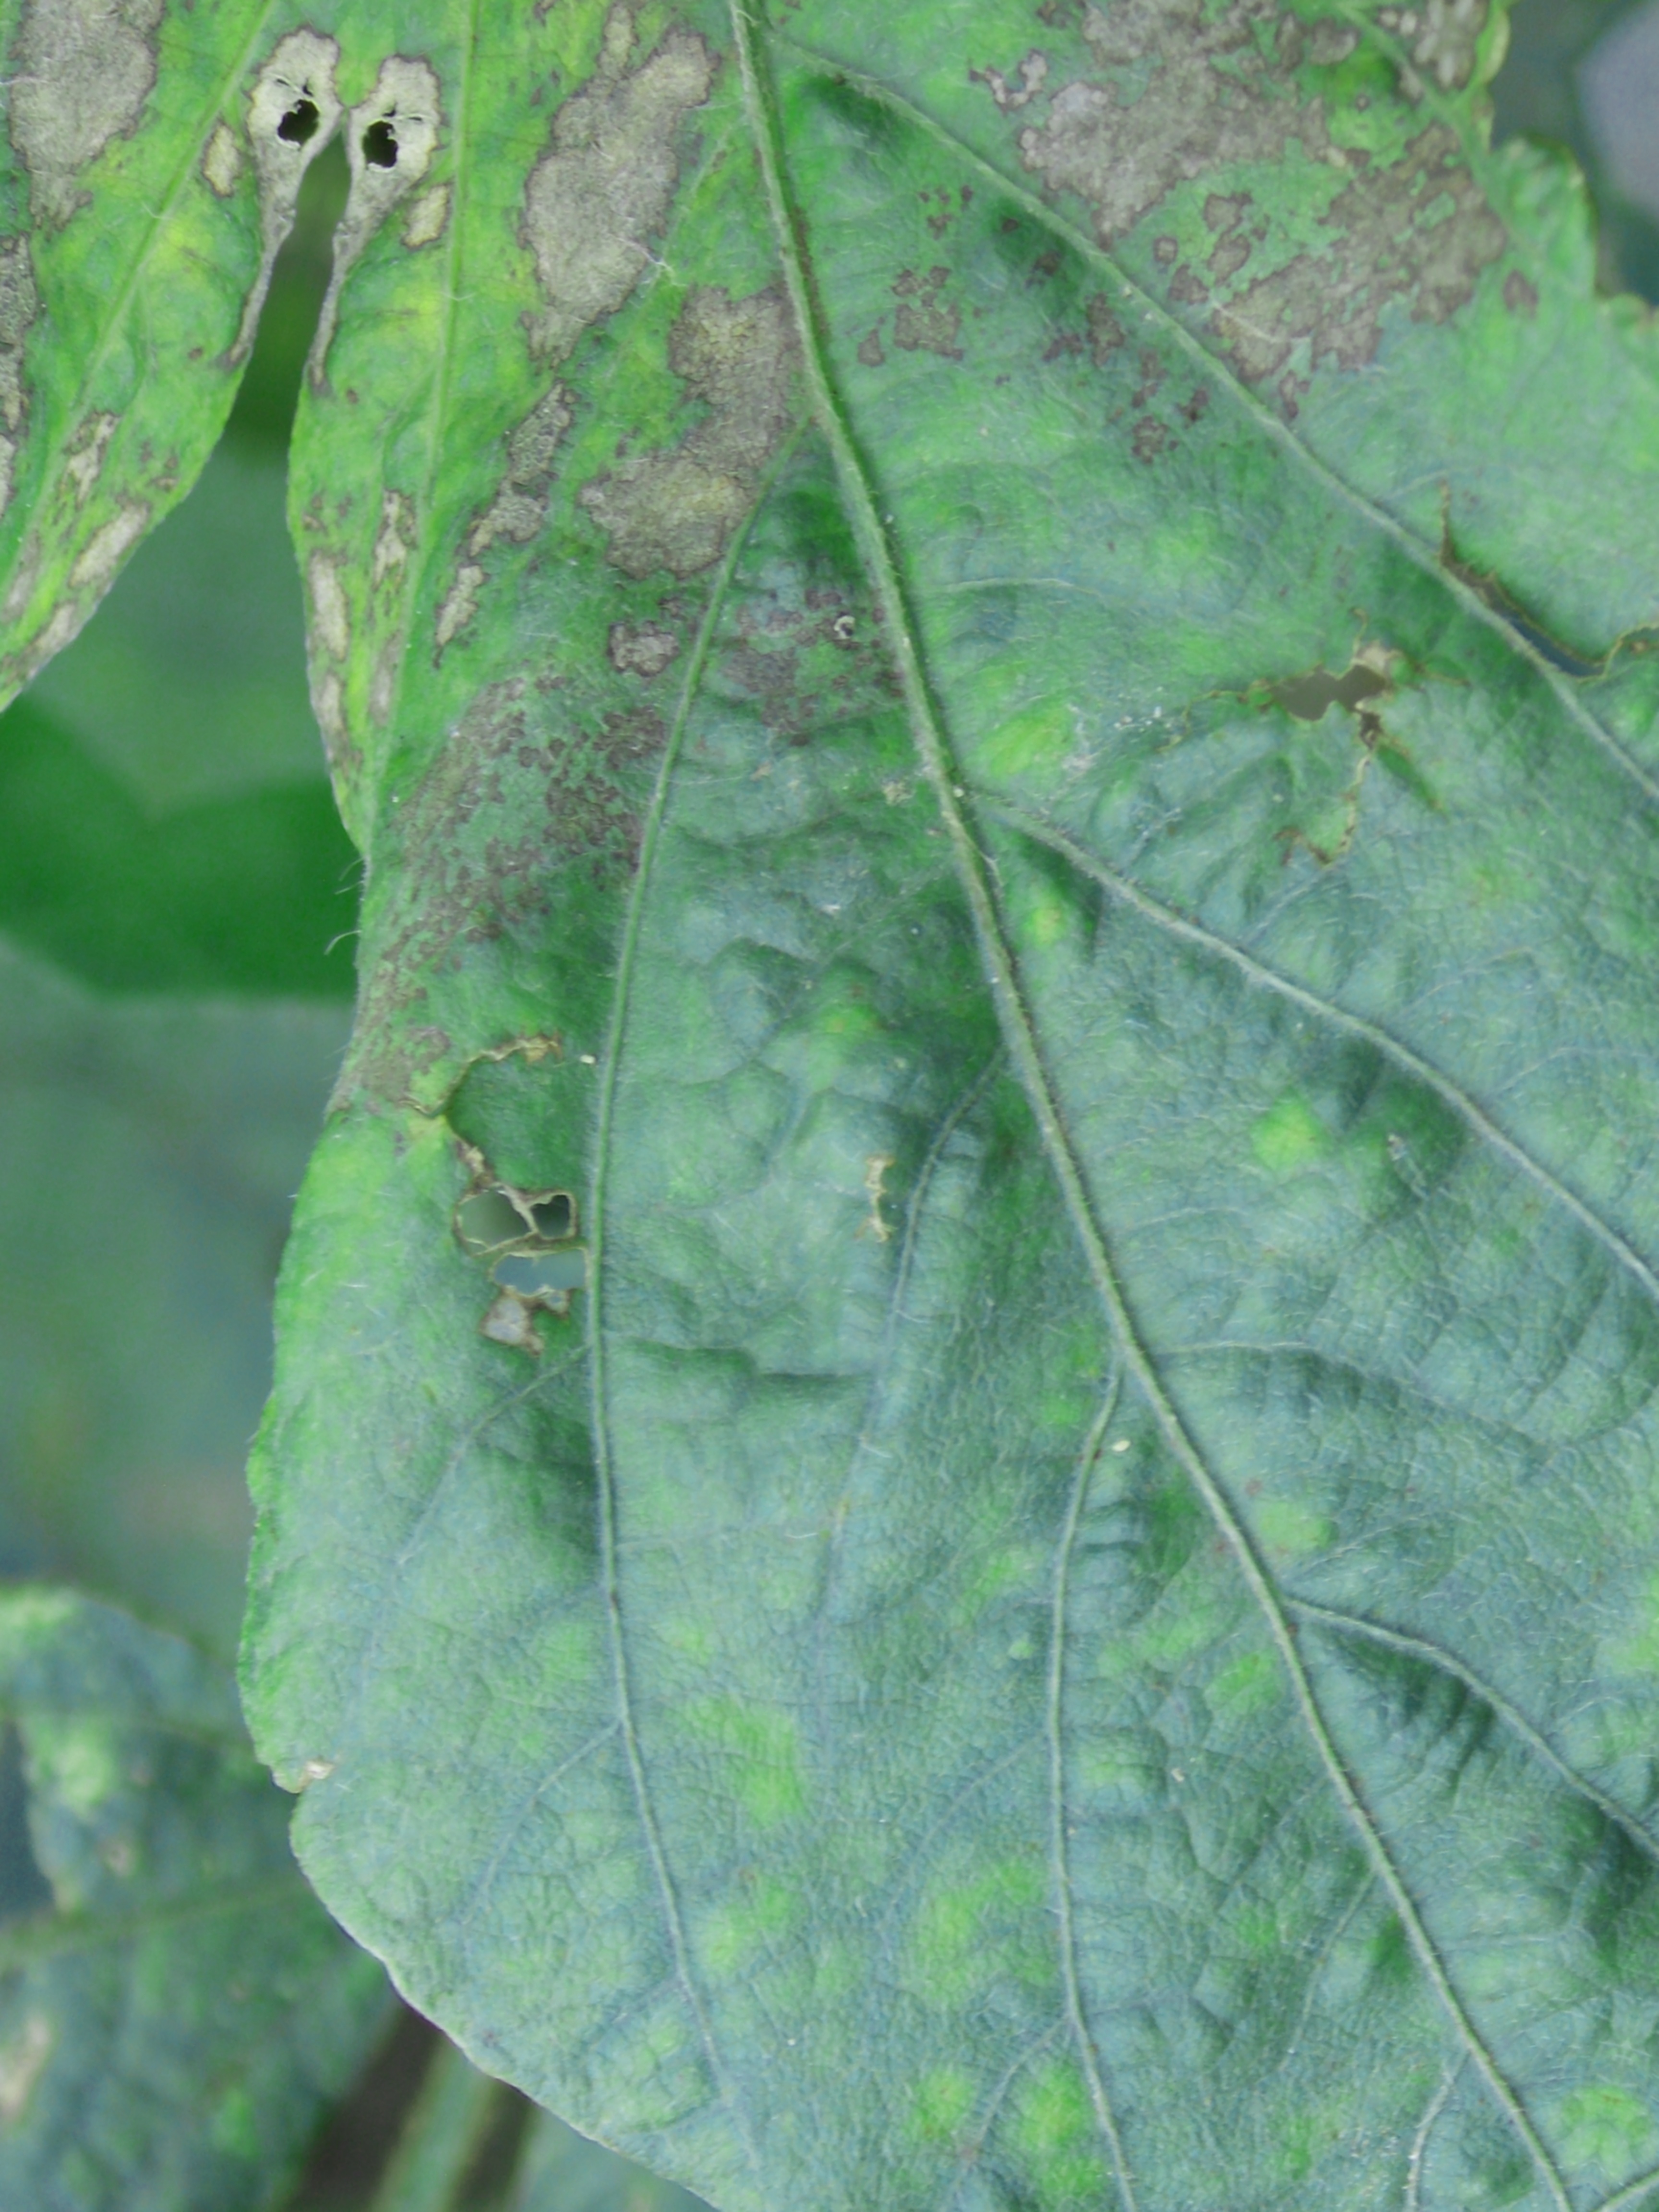
Label: Disease